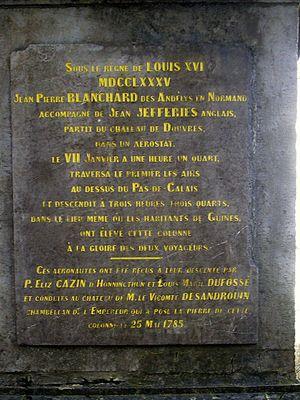
Guînes est une commune française située dans le département du Pas-de-Calais en région Hauts-de-France.